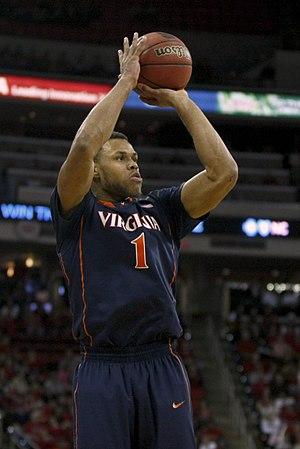
Justin Lamar Anderson, né le 19 novembre 1993 à Montross en Virginie, est un joueur américain de basket-ball. Il évolue aux postes d'arrière et d'ailier.